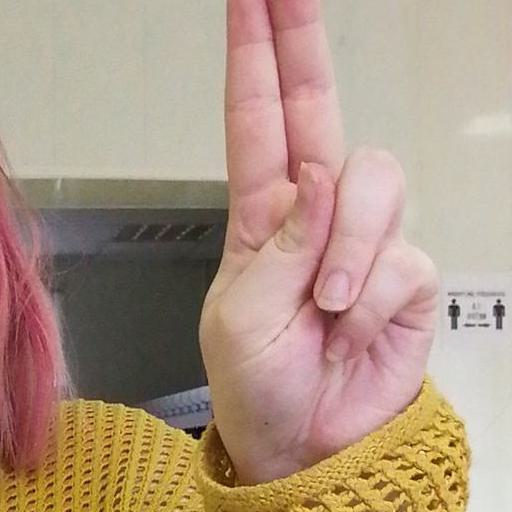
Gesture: two_up